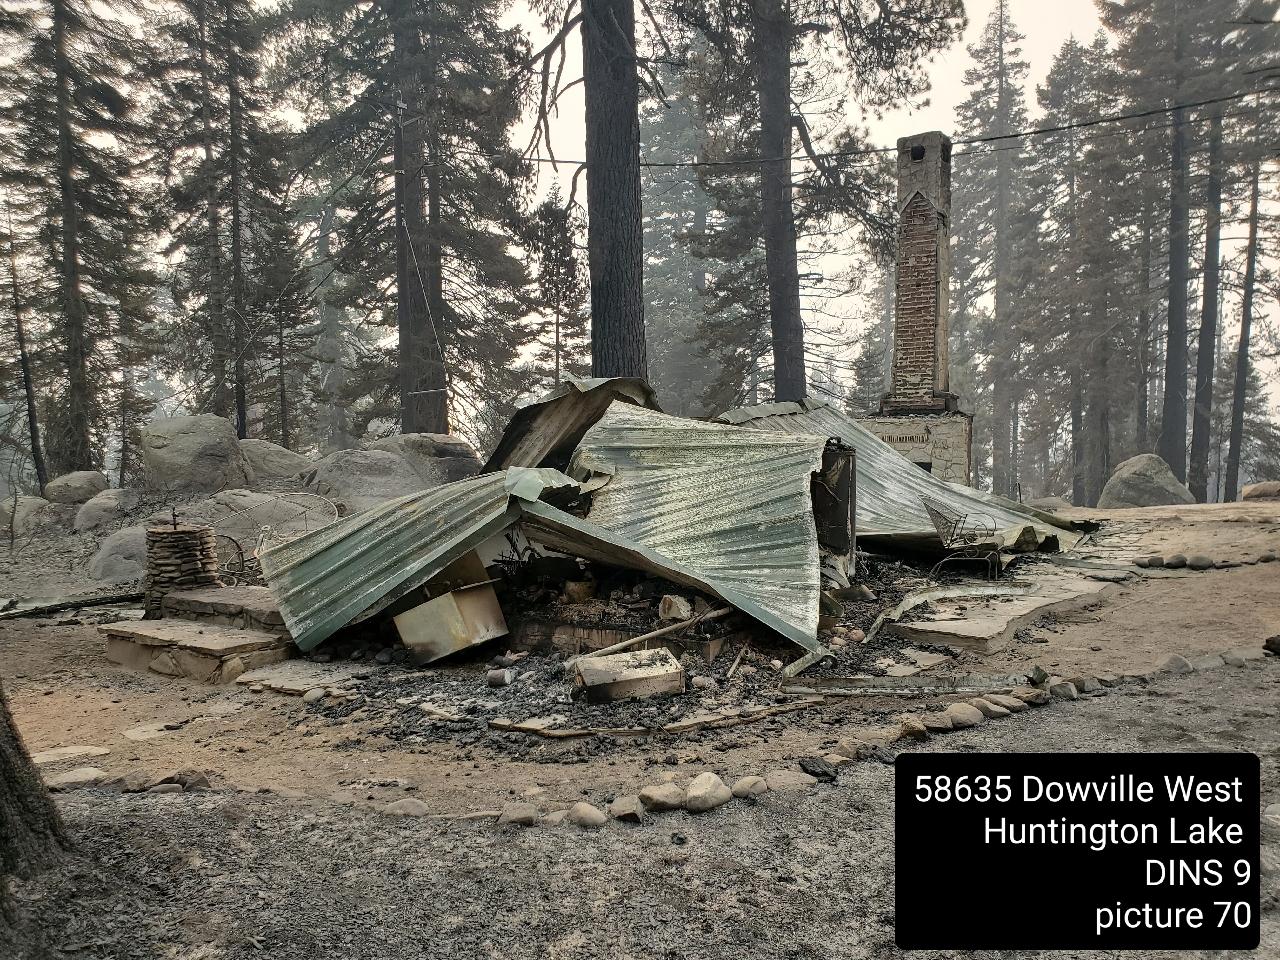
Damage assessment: destroyed